1954 in Vietnam

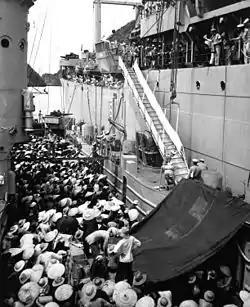
Vietnamese refugees in Haiphong, North Vietnam wait to board a U.S. Navy ship for the journey to South Vietnam.

A U.S. navy ship, the , left Haiphong carrying 1,924 refugees on a three-day journey to Saigon. The Geneva Accords allowed for free movement between the northern and southern zones of Vietnam for a period of 300 days. The "Menard" was the first of many U.S. and French navy ships to transport refugees from north to south. The navy program to transport refugees from the north to the south was called Operation Passage to Freedom.